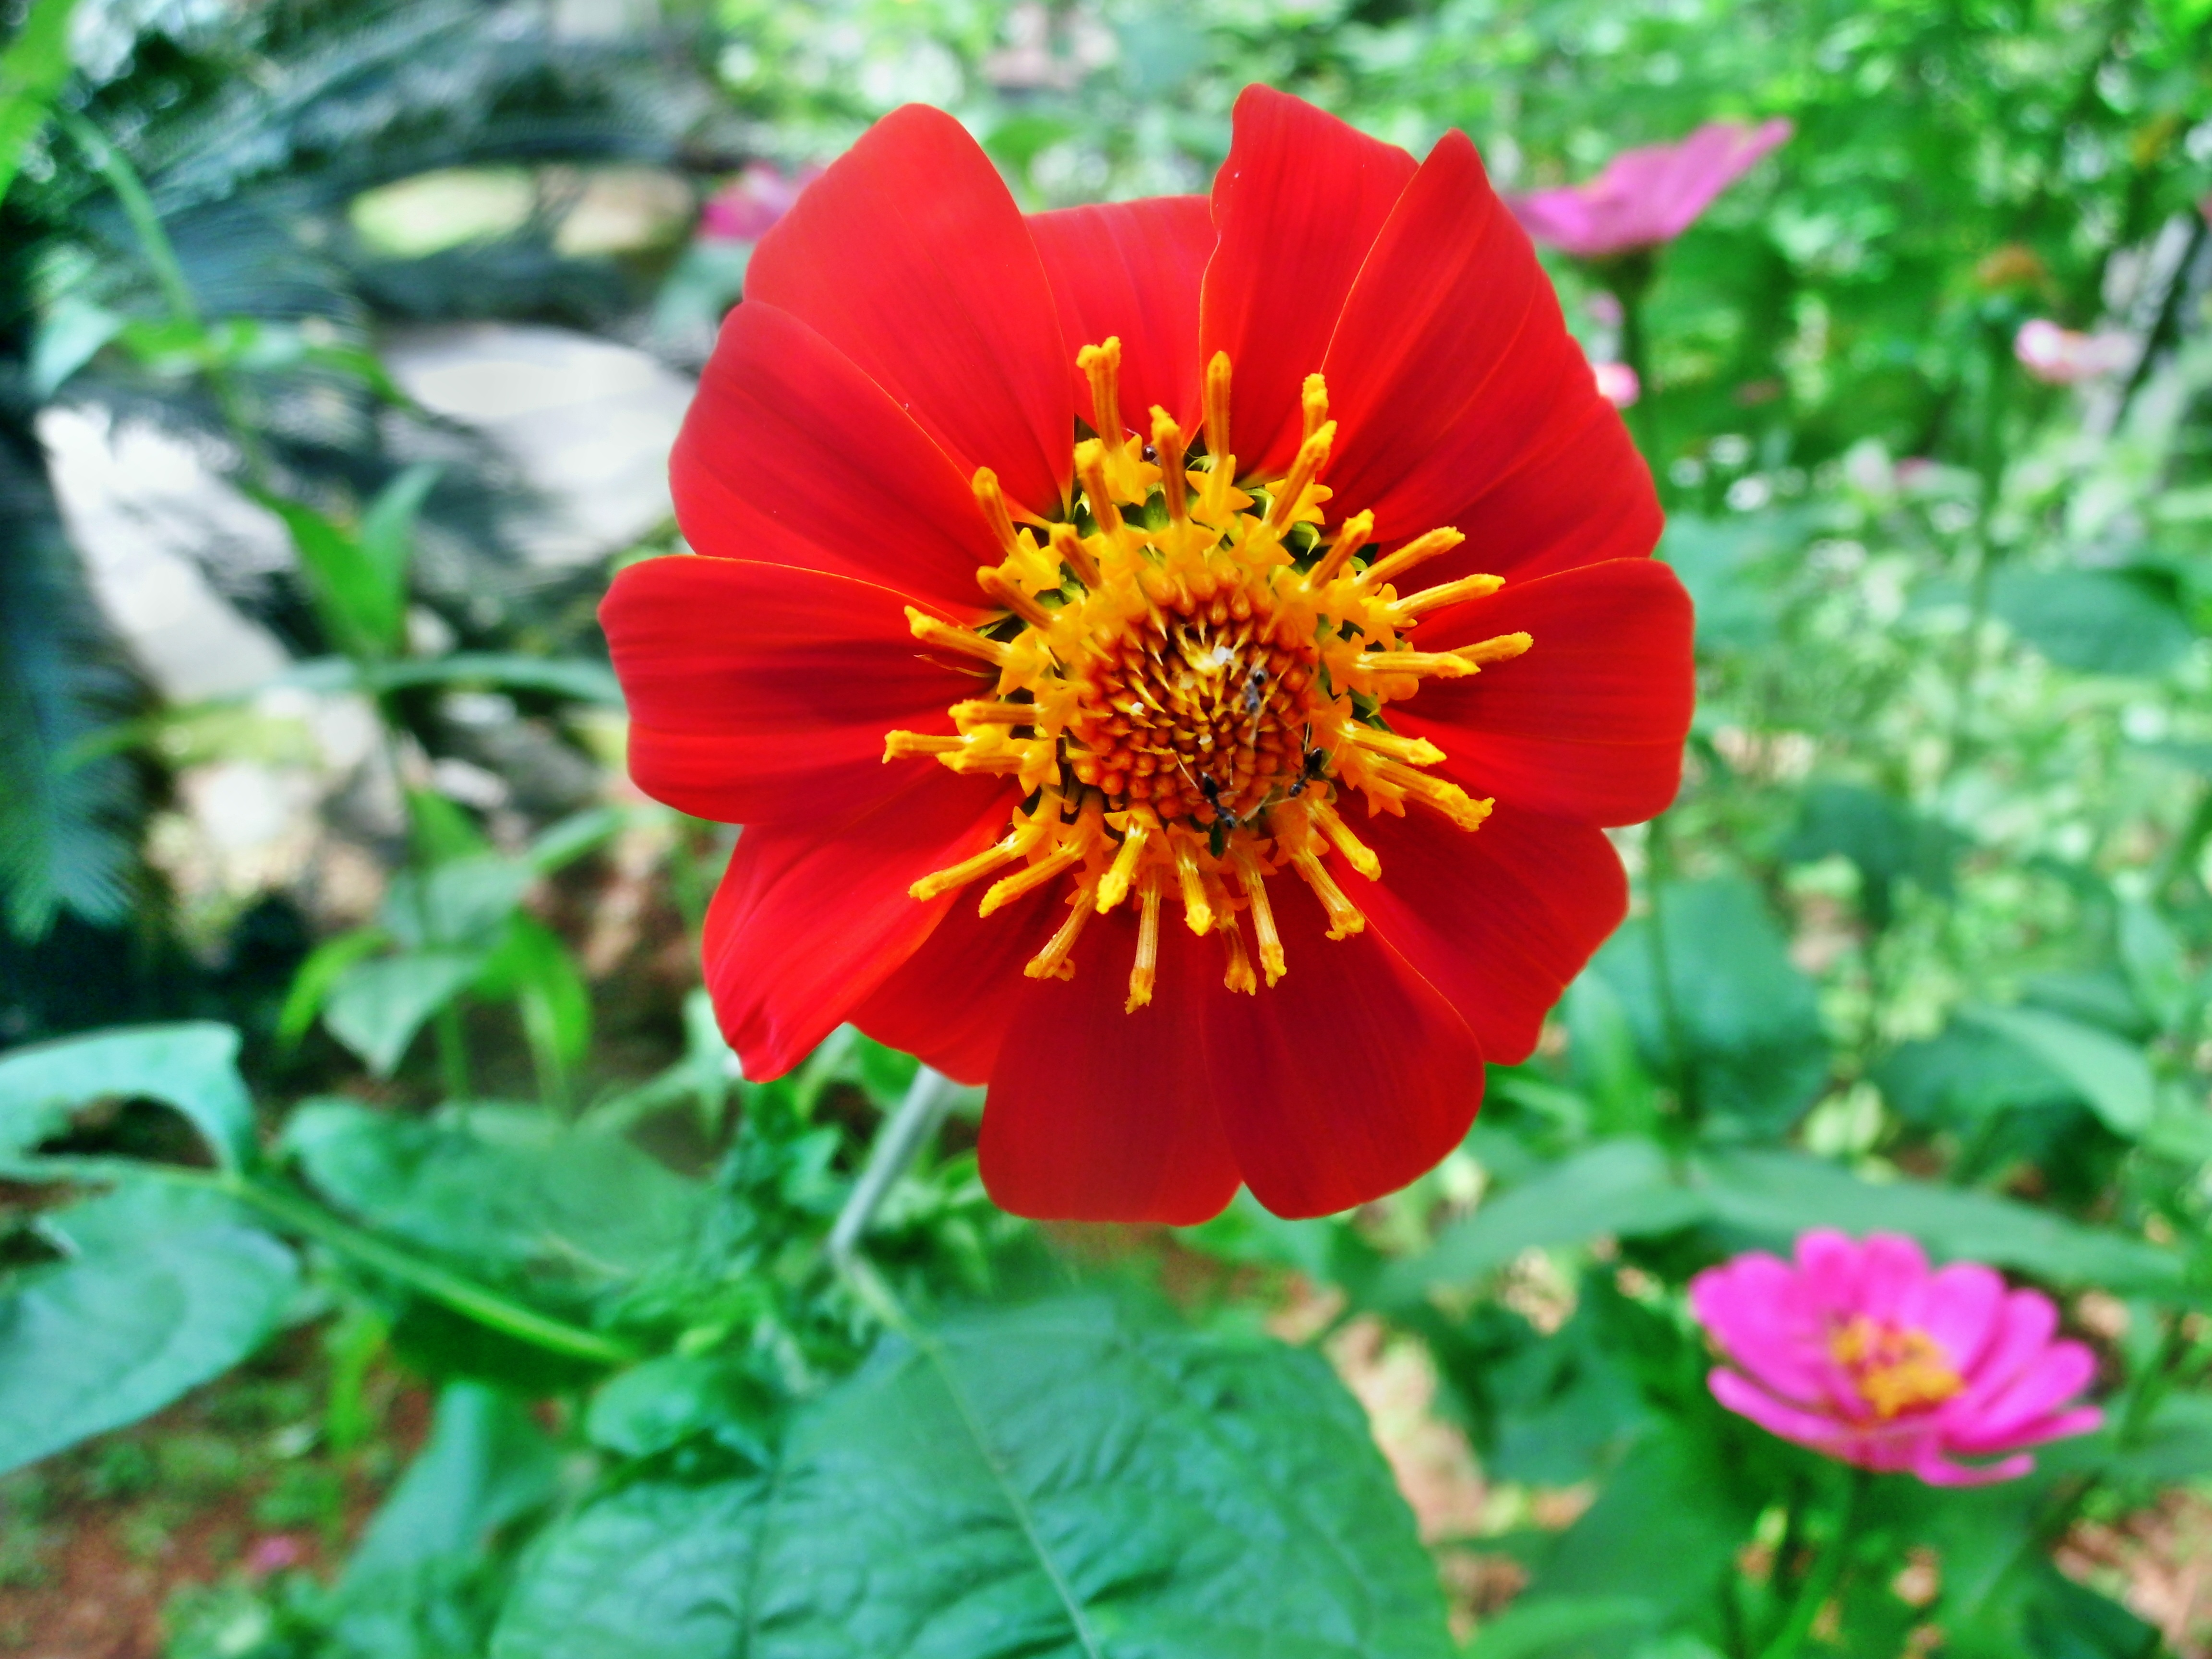
nature, blossom, plant, field, flower, petal, bloom, floral, red, botany, blooming, garden, flora, sunflower, wildflower, bright, vibrant, flowering plant, daisy family, mexican sunflower, annual plant, land plant, garden cosmos